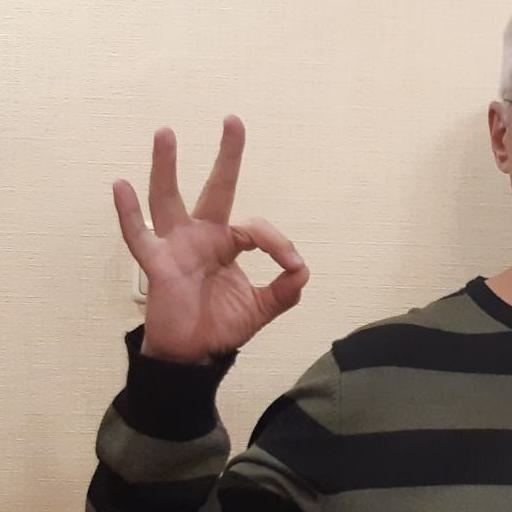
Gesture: ok